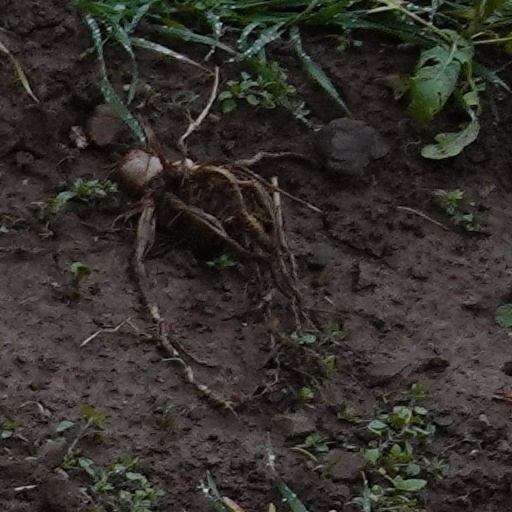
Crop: wheat